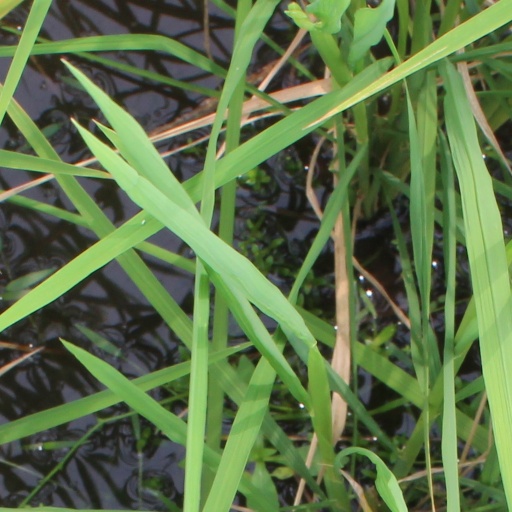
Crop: rice